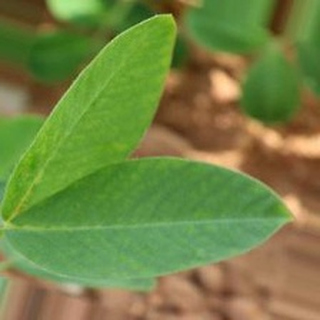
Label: healthy_groundnut